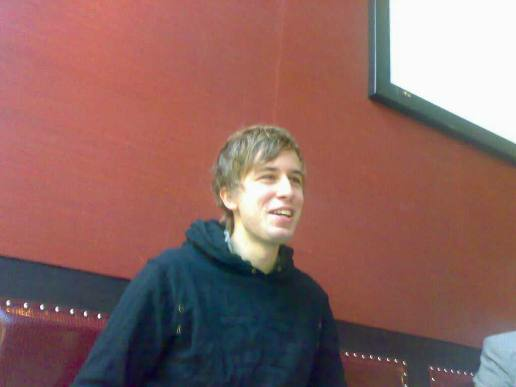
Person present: Yes